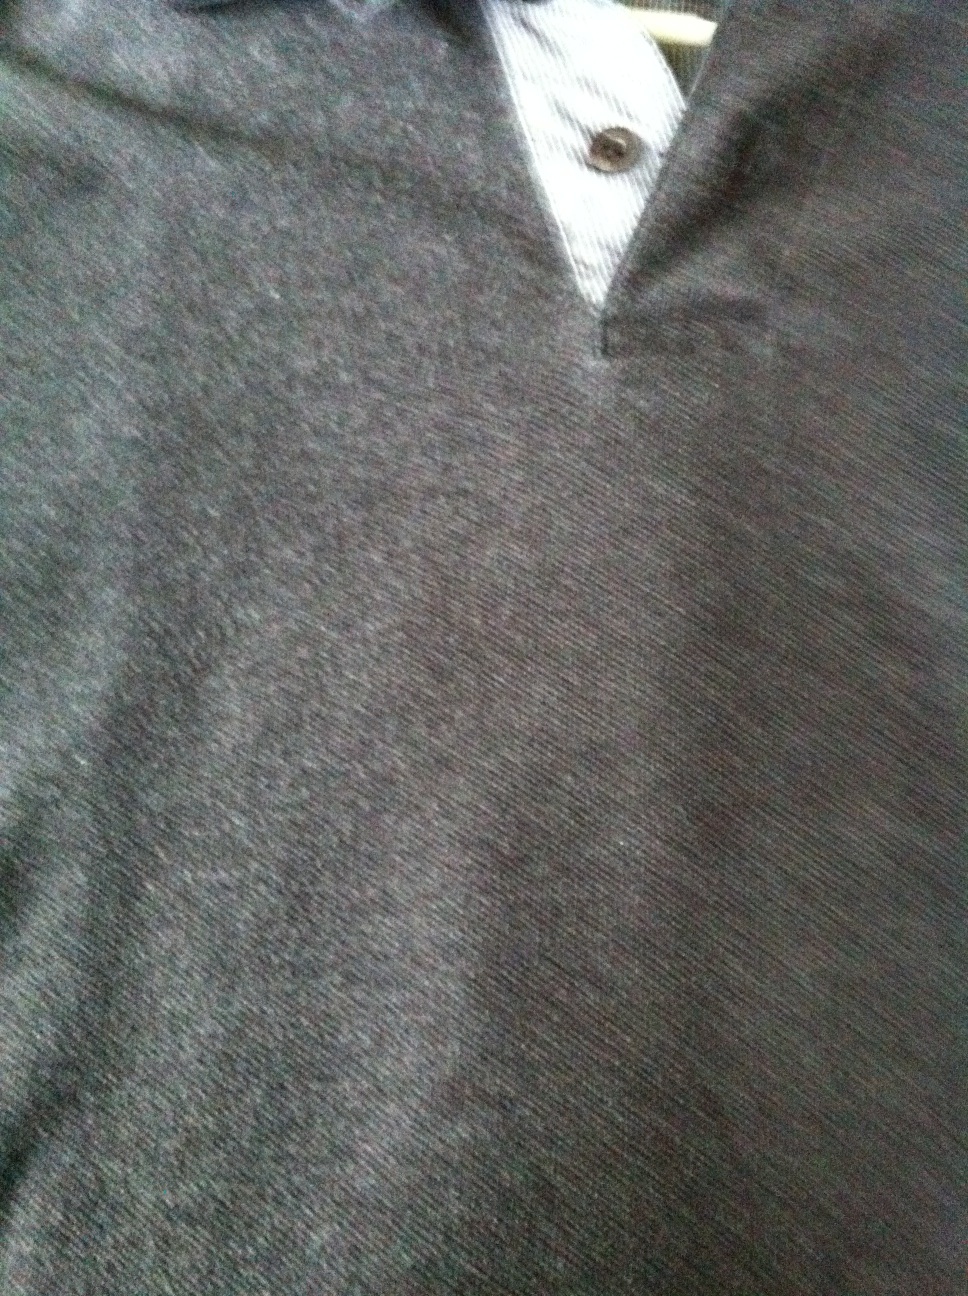Question: What color, what color is this shirt?
Answer: grey